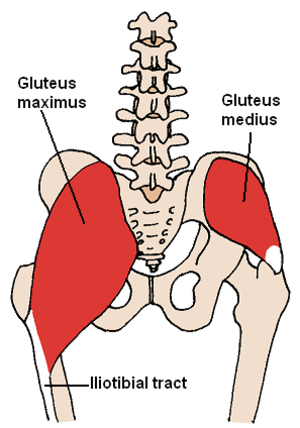
Le muscle grand glutéal est un muscle du membre pelvien ou inférieur ou communément jambe, et qui appartient plus précisément aux muscles dorsaux et latéraux de la ceinture pelvienne, qui rattache le membre au tronc, dans la région glutéale ou fesse.
La théorie du coureur de fond propose que certains caractères évolutifs de l'homme peuvent s'expliquer par une adaptation spécifique à la course de fond.